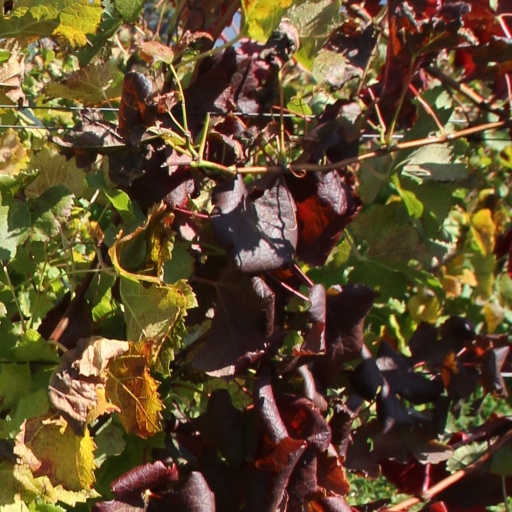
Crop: grape